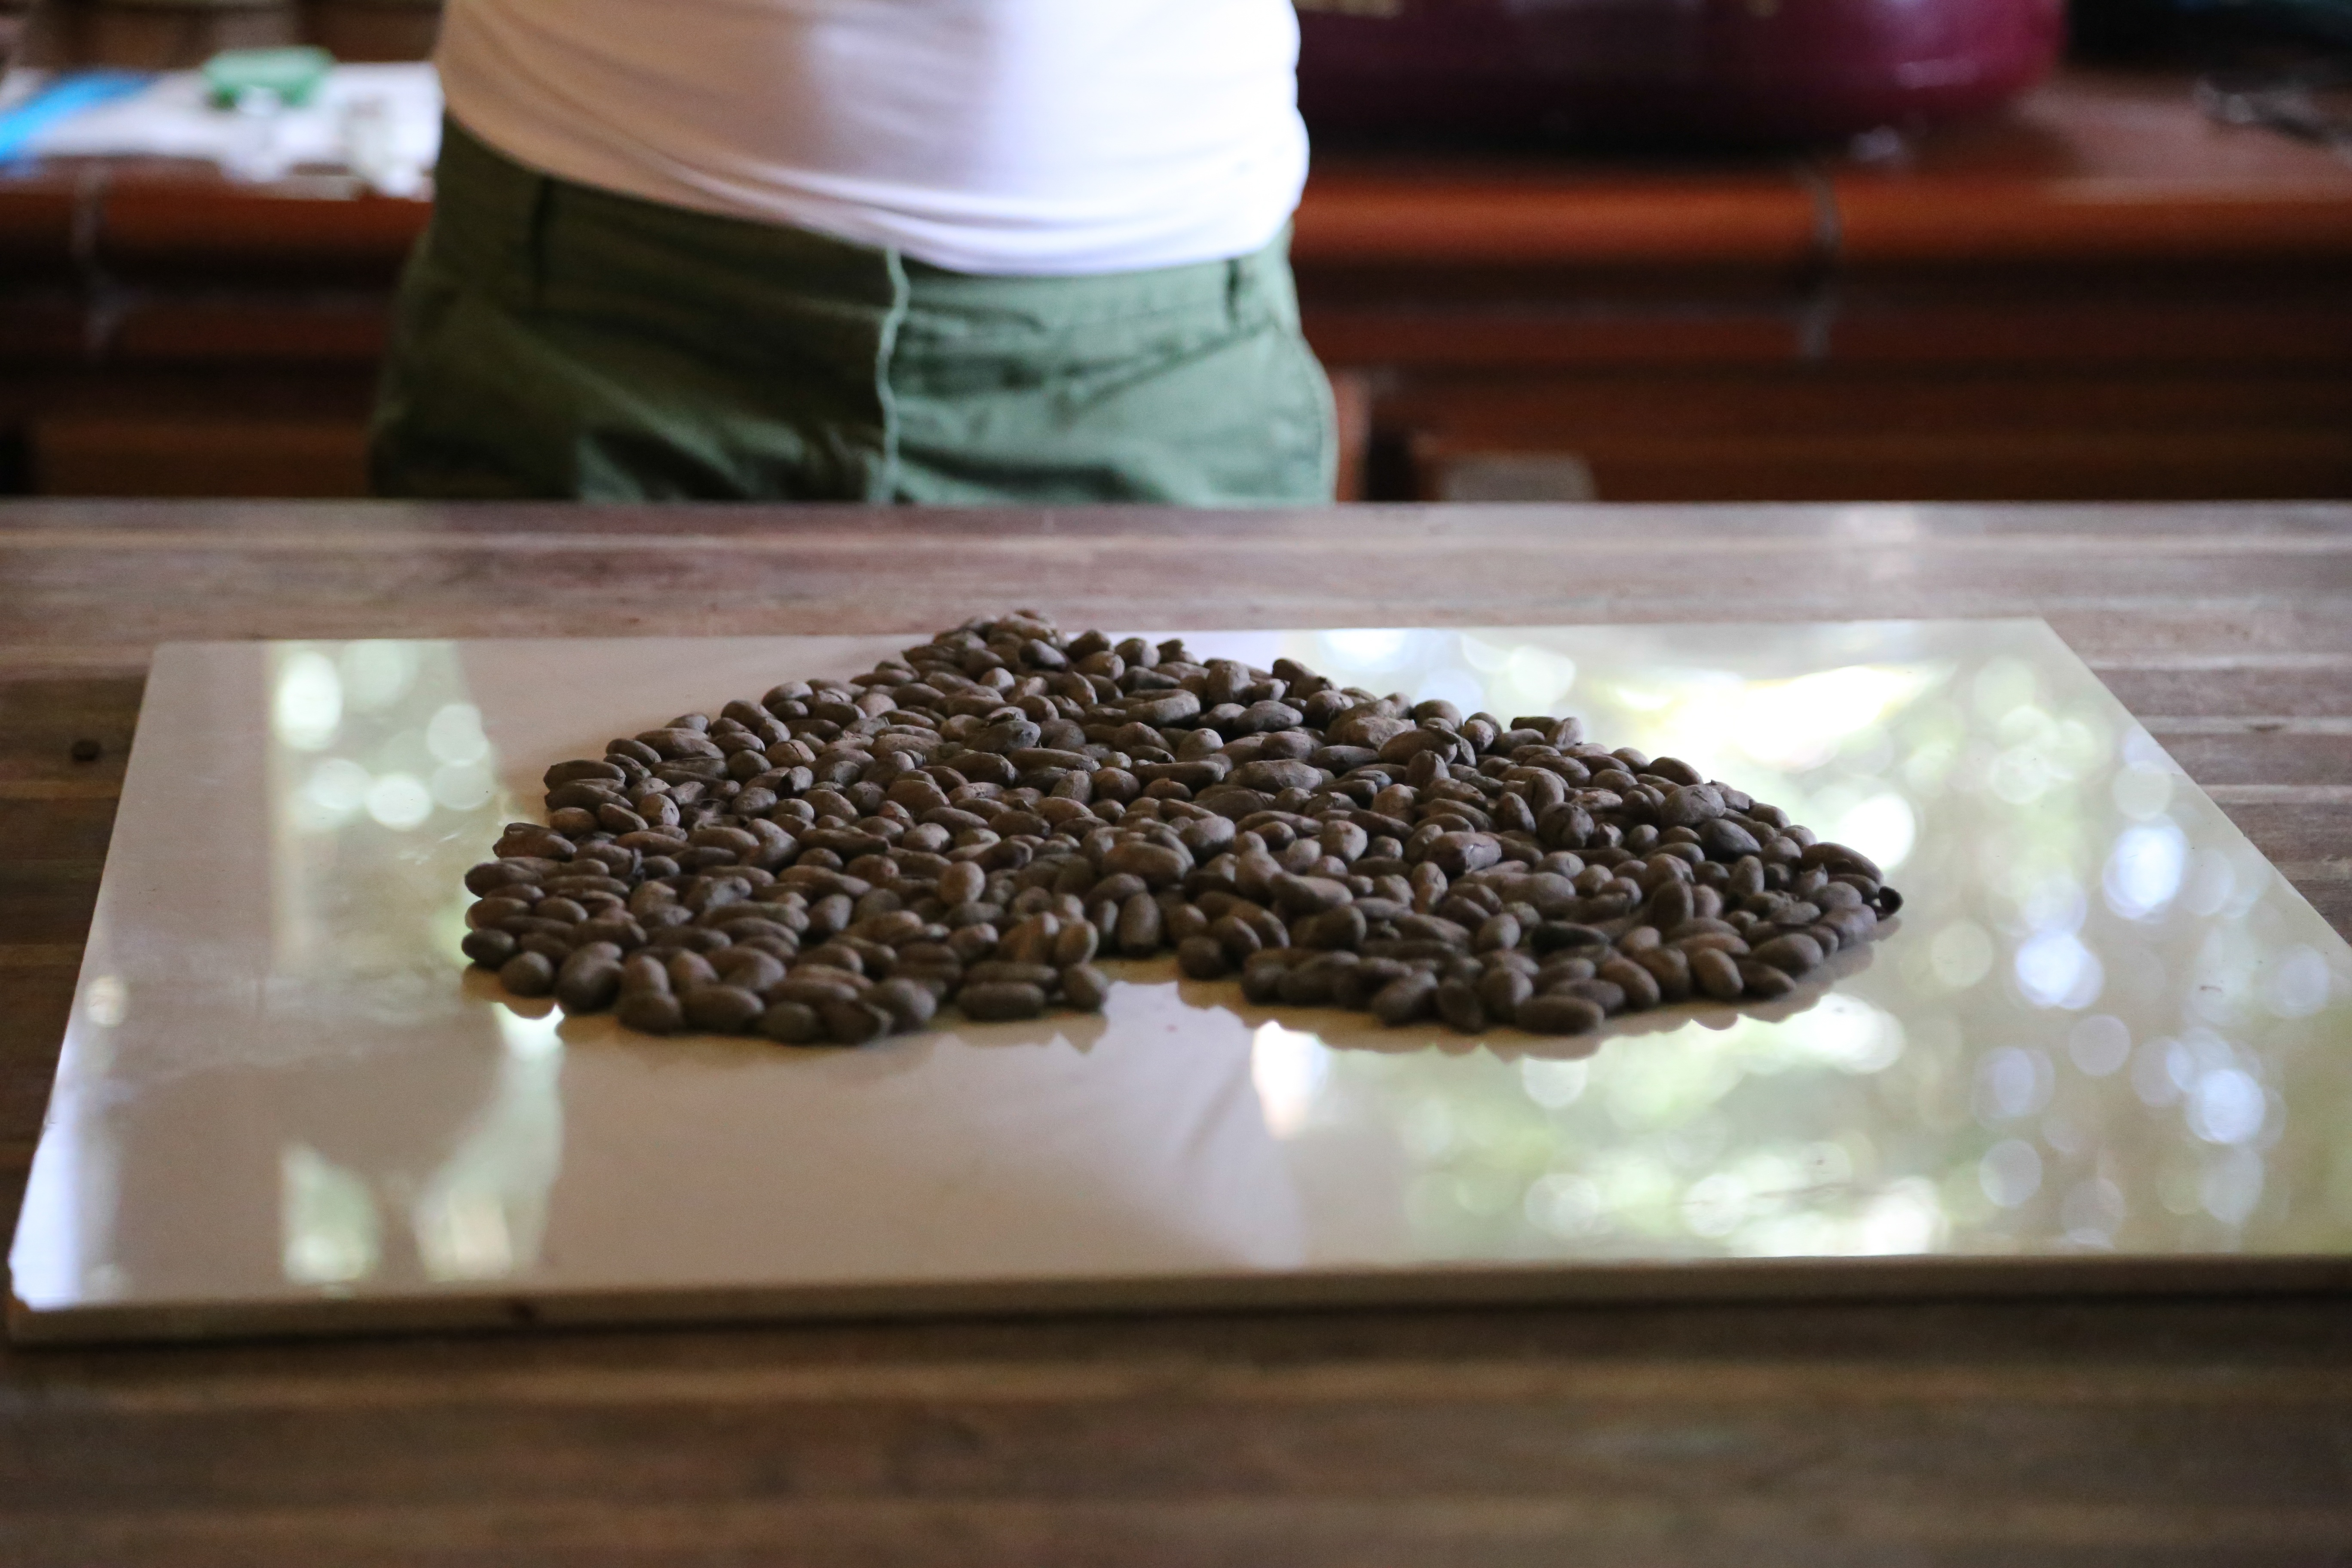
farm, heart, food, produce, chocolate, baking, cuisine, health, cocoa, nutrition, antioxidant, super, organic, superfood, cocao, raw cocao nibs